Clint Eastwood

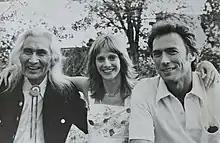
Chief Dan George with Locke and Eastwood at a barbecue in Santa Fe, New Mexico, promoting "The Outlaw Josey Wales" (1976)

Eastwood next turned his attention towards "Breezy" (1973), a film starring William Holden and Kay Lenz about love blossoming between a middle-aged man and a teenage girl. Various actresses had lobbied for the title role, including Eastwood's future longtime companion Sondra Locke, who at 29 was nearly twice the character's age. The film, shot very quickly and efficiently by Frank Stanley, came in $1 million under budget and was finished three days ahead of schedule. "Breezy" was not a major critical or commercial success. Eastwood then stepped back in front of the camera to reprise his role as Harry Callahan in "Magnum Force" (1973), a sequel to "Dirty Harry", about a group of rogue young officers (among them David Soul, Robert Urich, and Tim Matheson) in the San Francisco Police Department who systematically exterminate the city's worst criminals. Although the film was a major success after release, grossing $58.1 million in the United States (a record for Eastwood), it was not a critical success. "The New York Times" critic Nora Sayre panned the often contradictory moral themes of the film, while the paper's Frank Rich called it "the same old stuff".